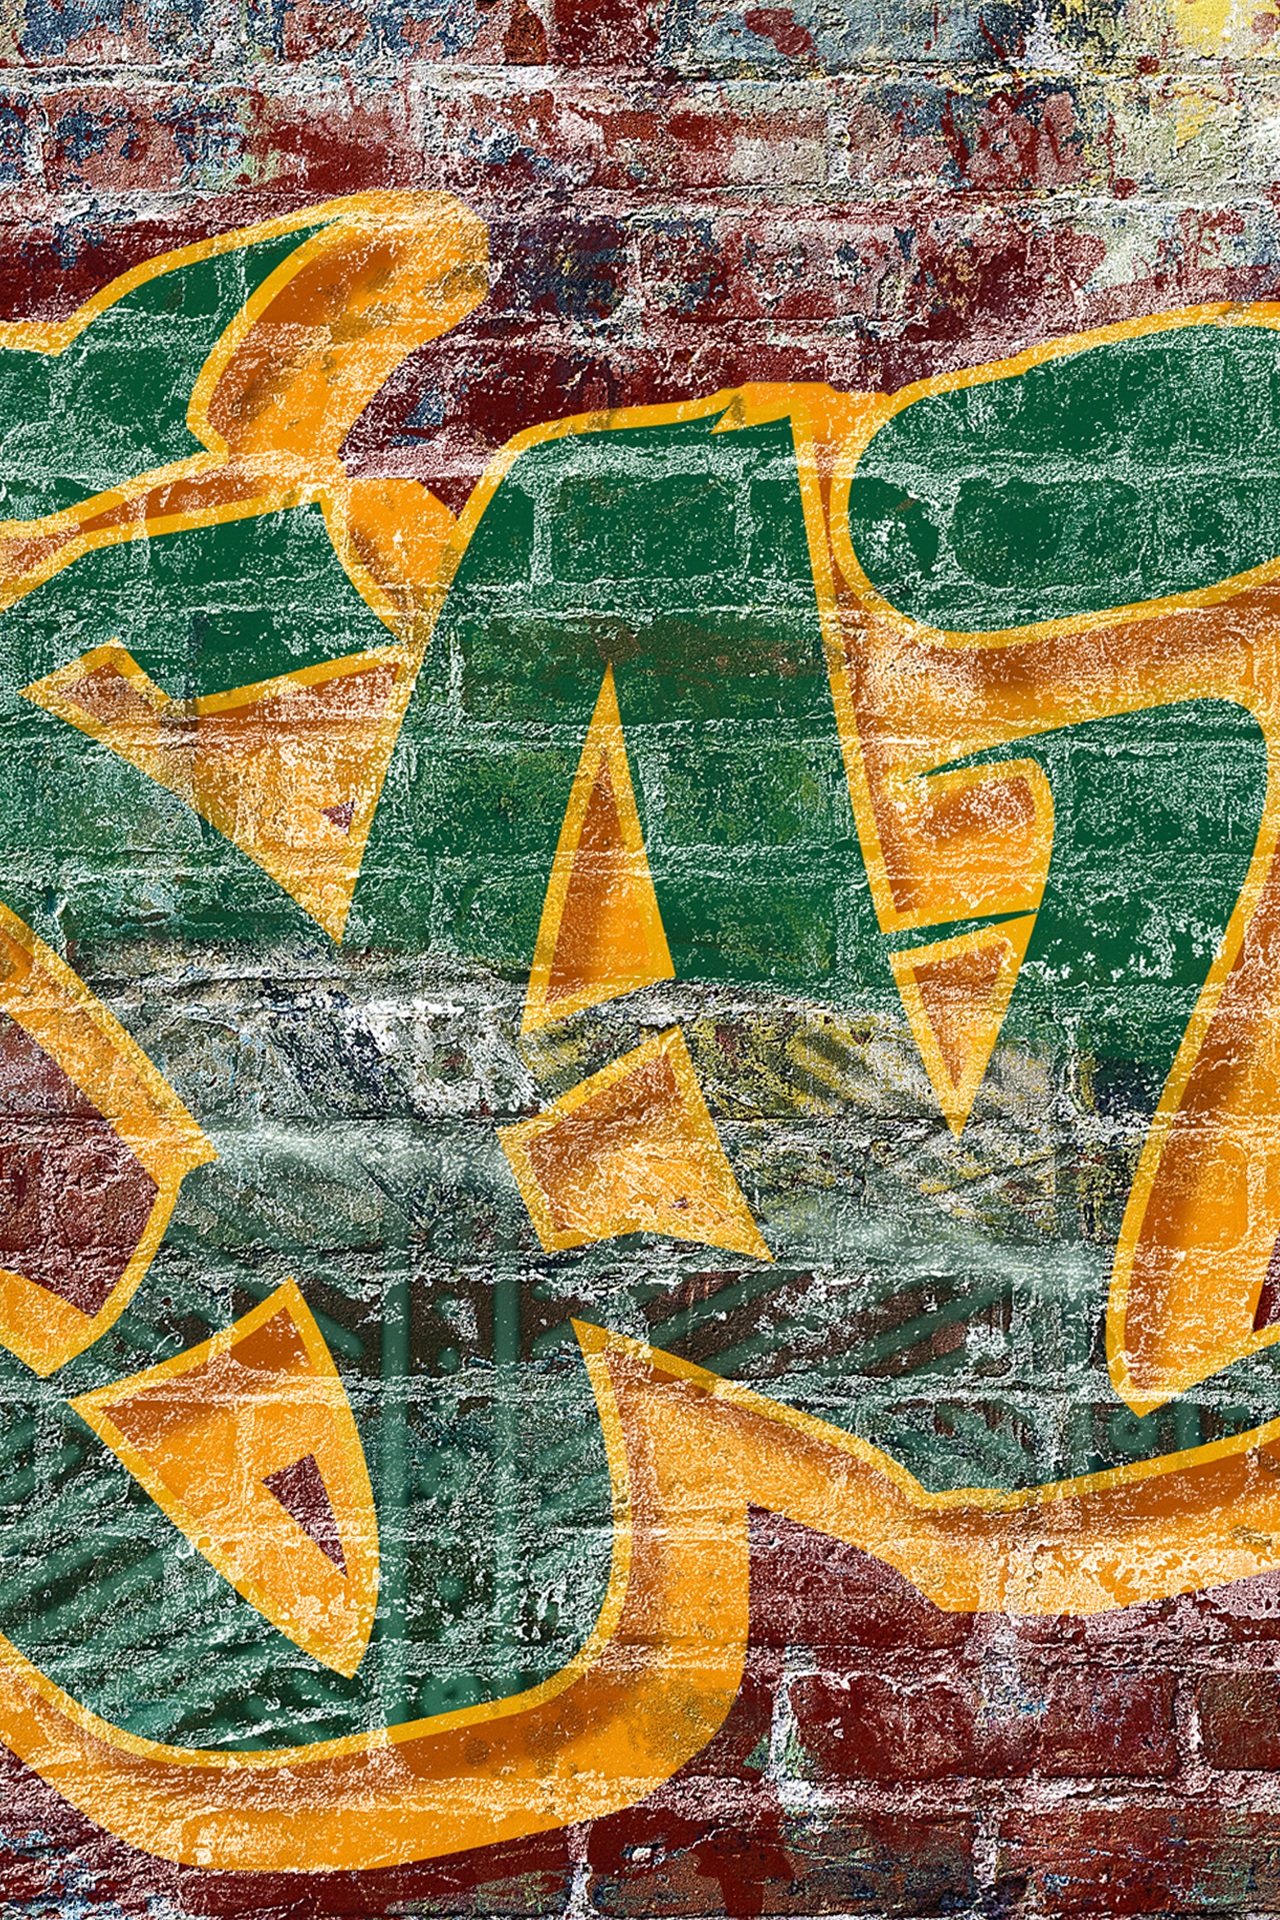
building, city, urban, pattern, artistic, facade, grunge, brick, graffiti, painting, brick wall, street art, art, background, mural, spray paint, painted, tapestry, tags, tagging, graffiti wall, graffiti art, modern art, brick texture, impressionist, acrylic paint